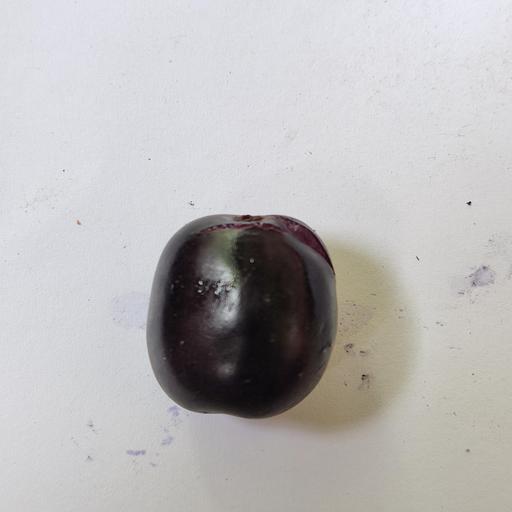
Crop type: Berry